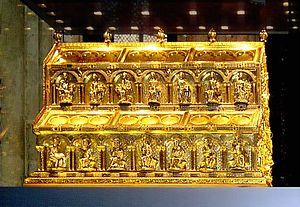
L’art mosan est un art roman d'influence carolingienne et ottonienne de la vallée de la Meuse, actif du XIᵉ au XIIIᵉ siècles. La région mosane correspond aux frontières de l'ancien diocèse de Liège qui s'étendait principalement dans le territoire de l'actuelle Belgique, mais également sur une partie de la France, des Pays-Bas et de l'Allemagne.